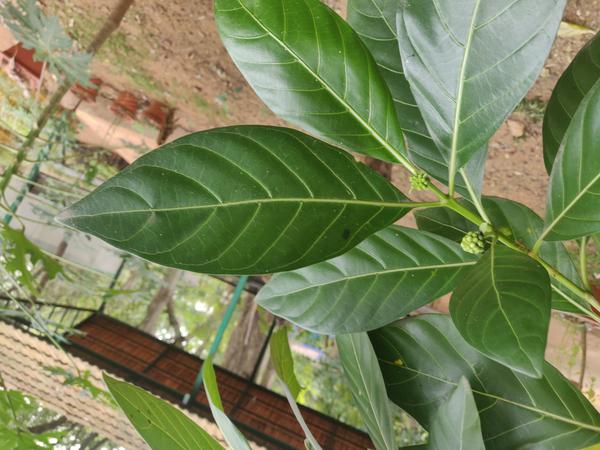
Plant: Nooni